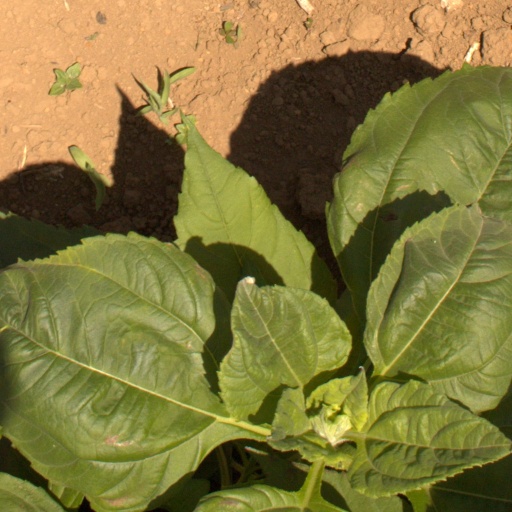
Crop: Jerusalem artichoke